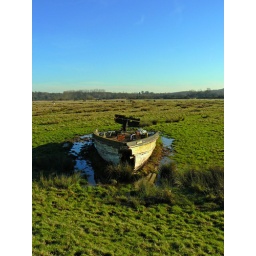
Abandoned boat in a field next to the river Arun, opposite the Black Rabbit pub, Arundel.